José Yudica

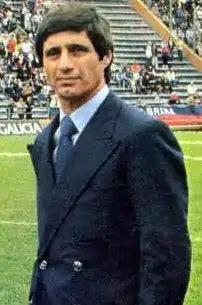
Yudica in 1987 as manager of Newell's Old Boys

José Antonio Yudica (February 26, 1936 – August 23, 2021) was an Argentine football player and manager.